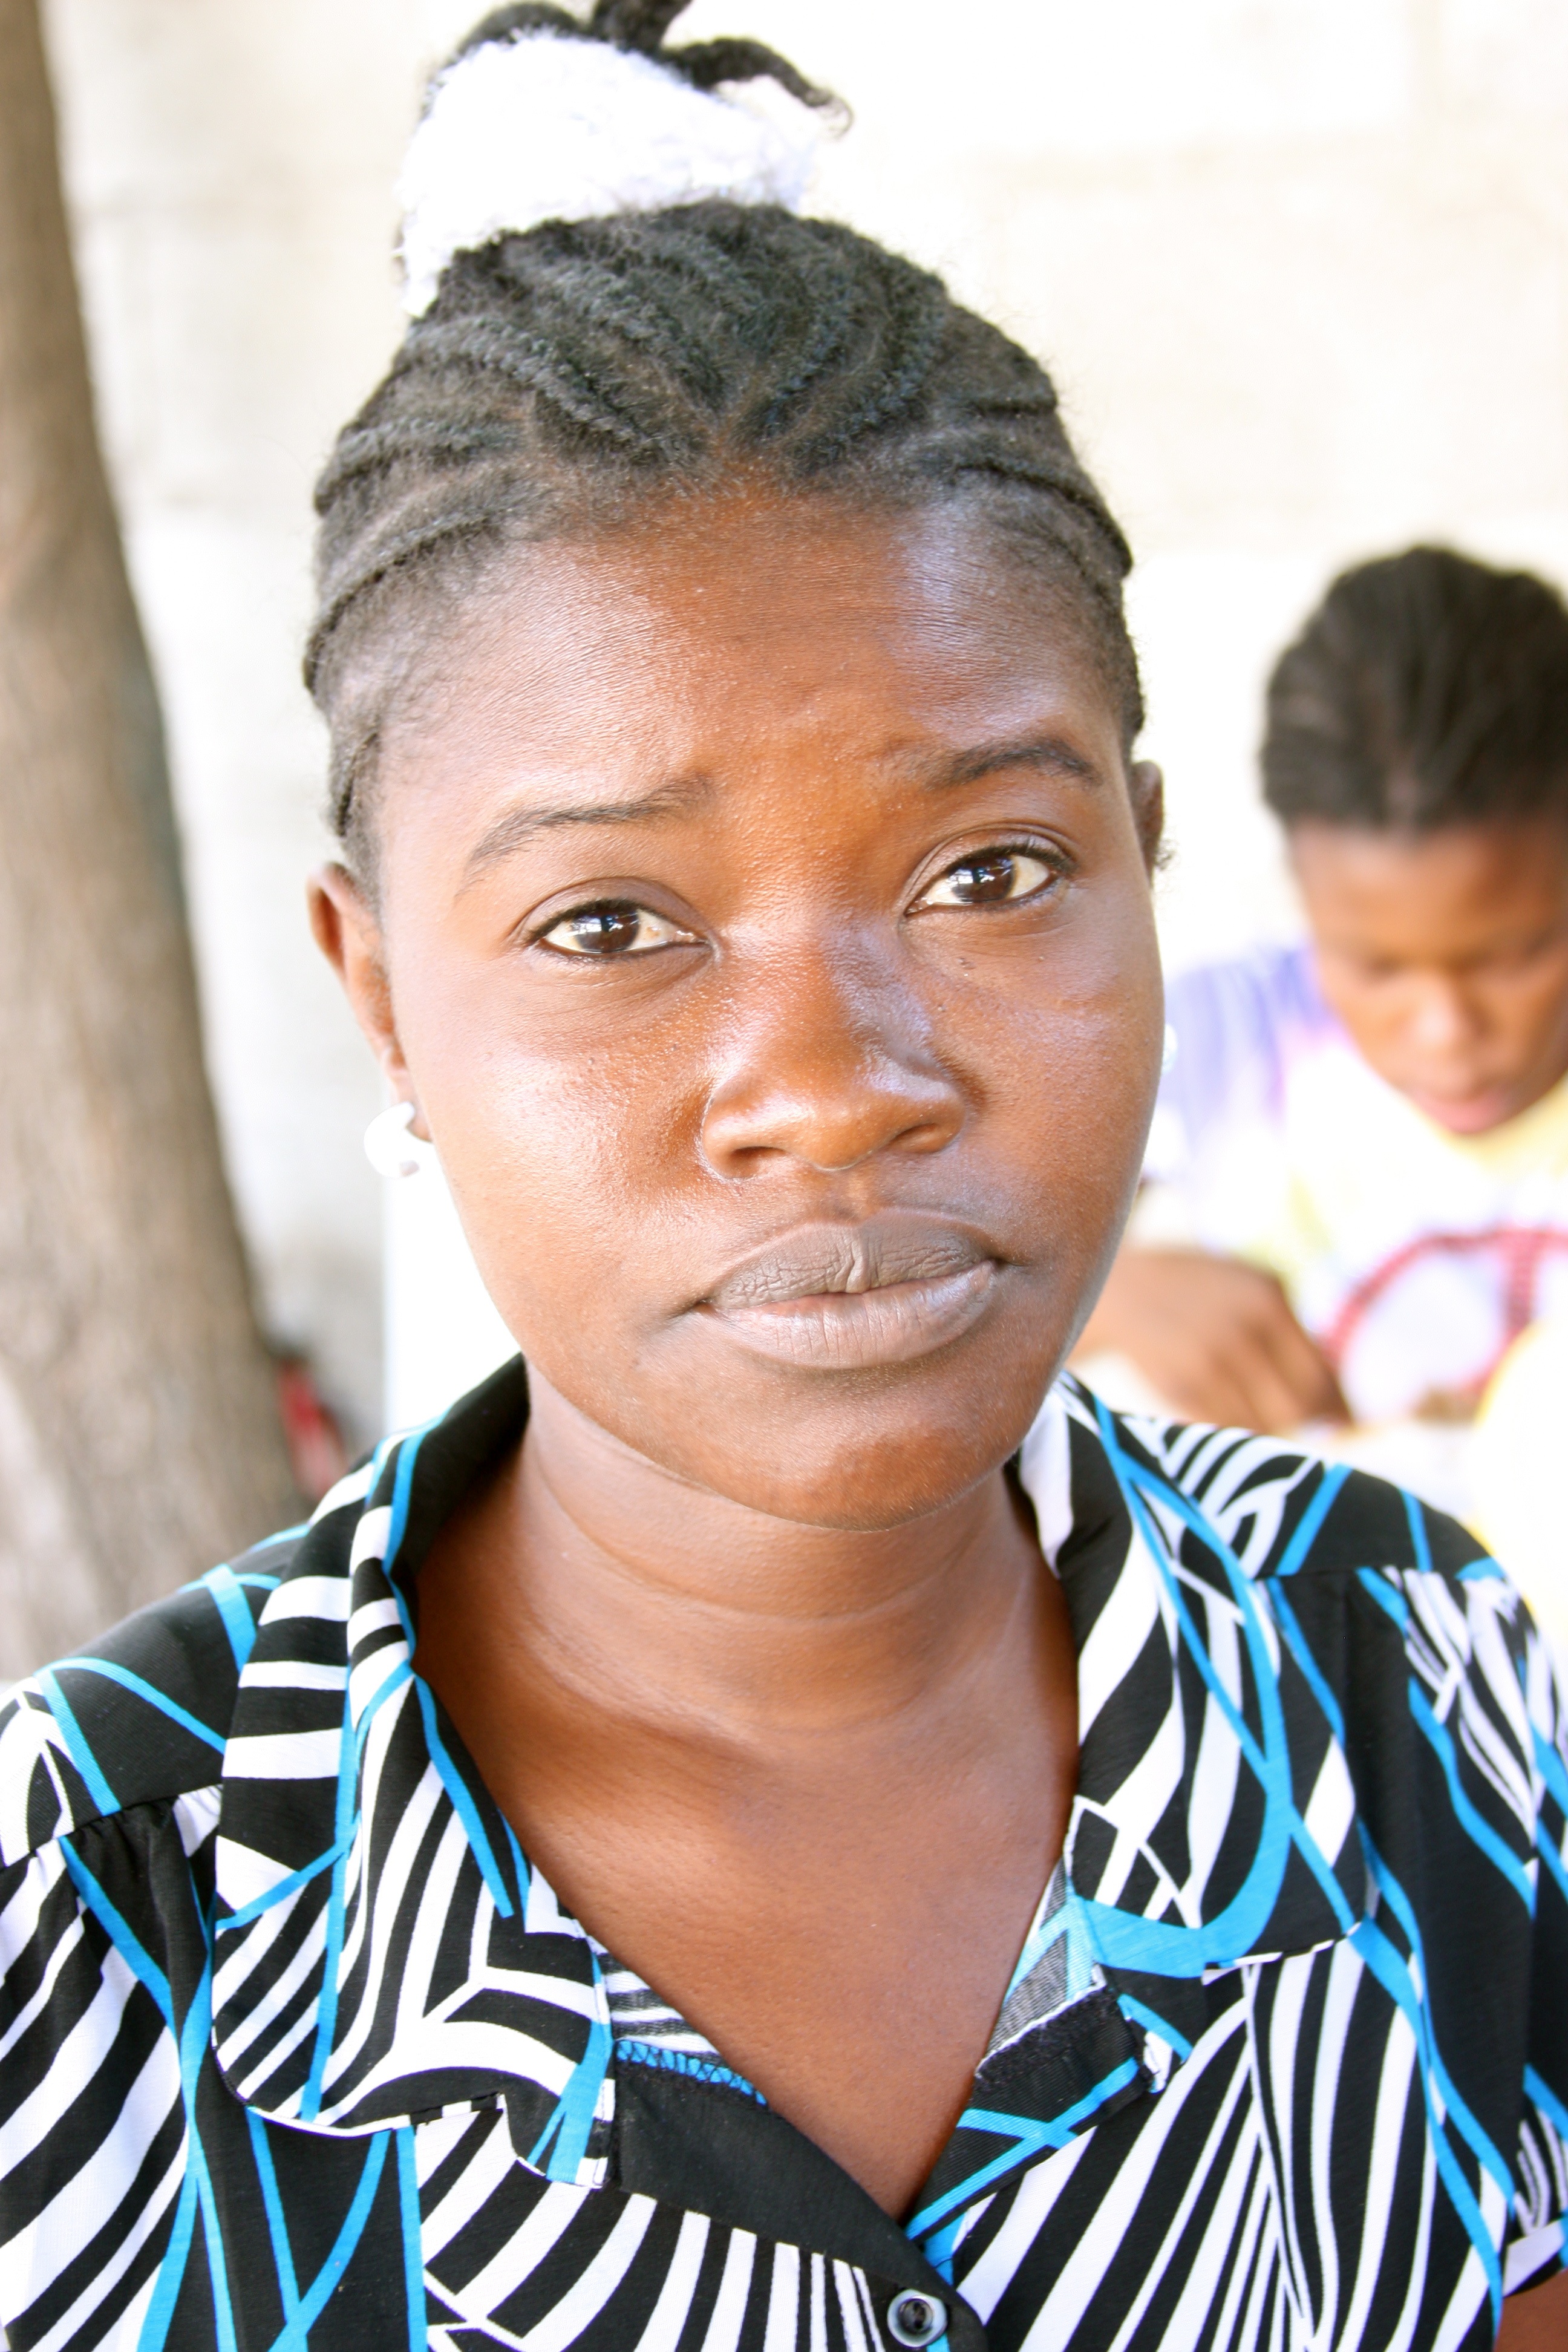
man, person, people, woman, boy, male, portrait, child, industrial, factory, industry, clothing, hairstyle, smile, garment, manufacturing, textile, worker, head, manual, job, haiti, haitian, portrait photography, textile worker